Bryan Street

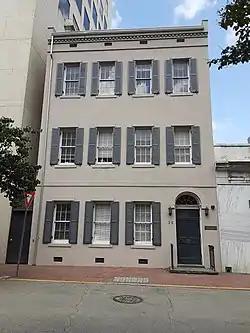
Ann Hamilton House, 24–26 East Bryan Street

Below is a selection of notable buildings and structures on Bryan Street, all in Savannah's Historic District. From west to east: